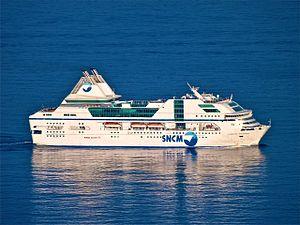
le Napoléon Bonaparte, fleuron de la SNCM.
La Société nationale maritime Corse-Méditerranée, anciennement Compagnie générale transméditerranéenne, était une compagnie française de navigation maritime, à capitaux publics et privés, assurant notamment des liaisons régulières depuis la France continentale vers la Corse, la Sardaigne, l’Algérie et la Tunisie. La SNCM assurait le transport des passagers, des véhicules automobiles et des marchandises à bord de différents types de navires : des ferries, des navires mixtes.